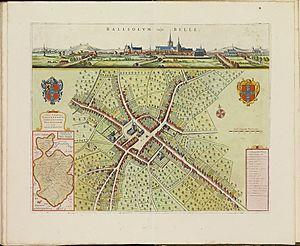
Bailleul est une commune française située dans le département du Nord, en région Hauts-de-France.